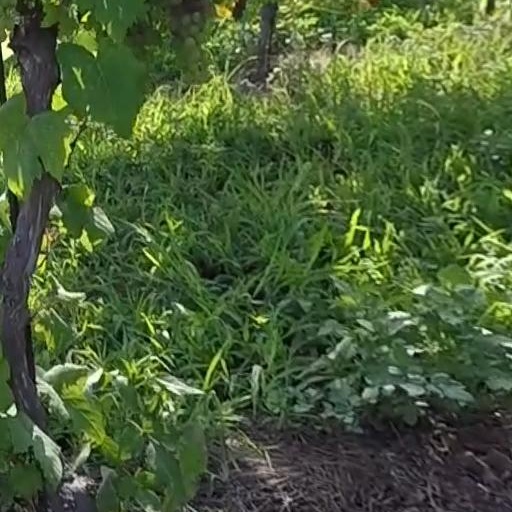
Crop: grape